Susceptor

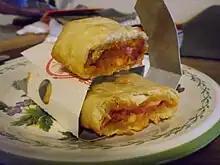
Susceptors may be added to "crisping sleeves" in convenience foods such as Hot Pockets.

A susceptor is a material used for its ability to absorb electromagnetic energy and convert it to heat (which in some cases is re-emitted as infrared thermal radiation). The electromagnetic energy is typically radiofrequency or microwave radiation used in industrial heating processes. In the consumer world, many microwave cooking tools as well as some disposable cooking vessels used with induction heating employ susceptors.